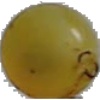
Label: white_grape